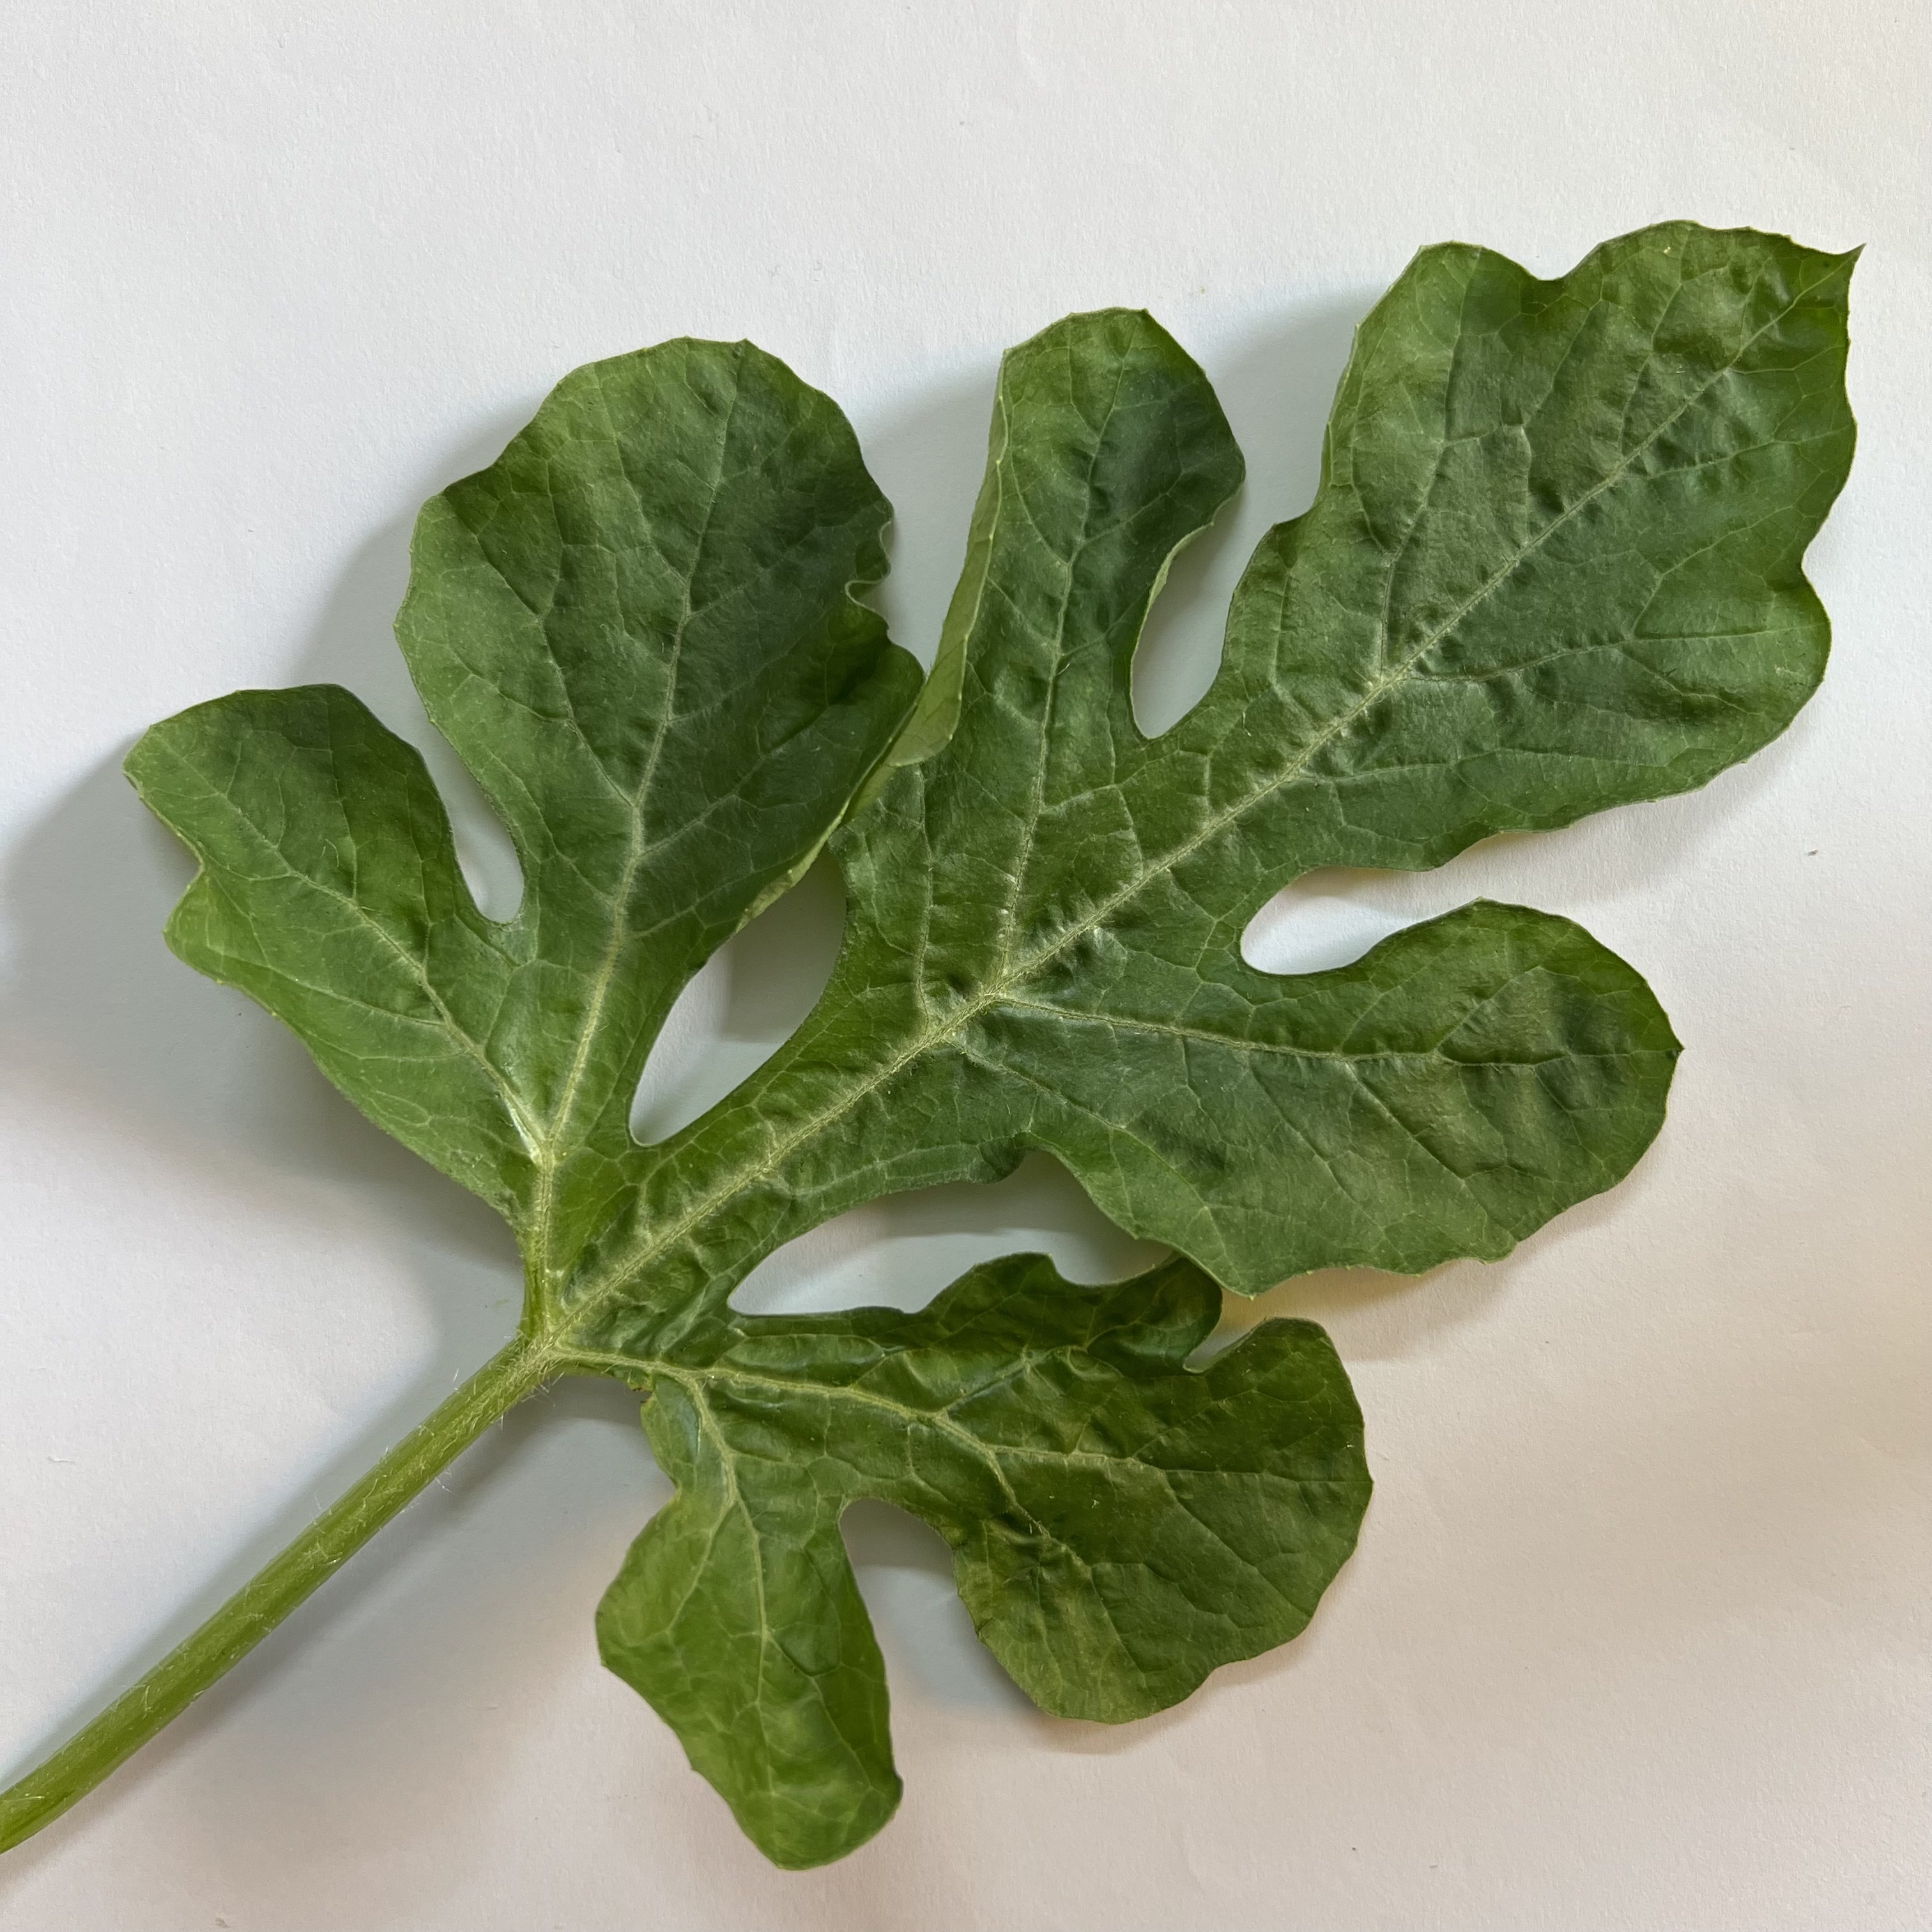
Label: Healthy